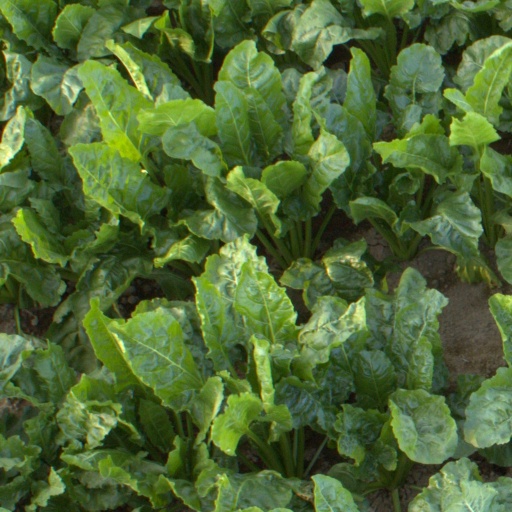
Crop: sugar beet